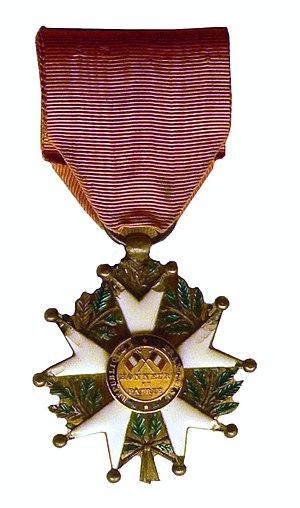
Légion d'Honneur française, insignes de chevalier, IIe ou IIIe République
Paul-Frédéric Rollet est un général français. Il est connu pour avoir été le premier inspecteur de la Légion étrangère.